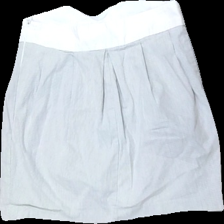
View: back
Type: Skirt
Category: Ladies
Brand: Atmosphere
Colors: White, Grey
Material: 57% bomull 43% nylon
Pattern: Striped
Cut: Tight
Size: 38
Season: All
Damage: sliten löpare
Damage location: top right
Price range: <50
Recommended usage: Reuse
Description: kort randig kjol med roset midja